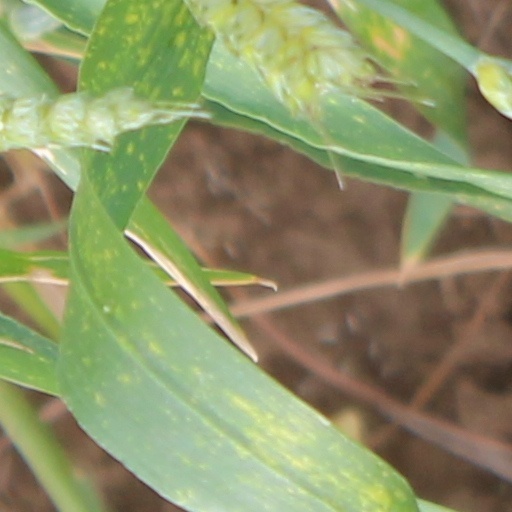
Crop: wheat